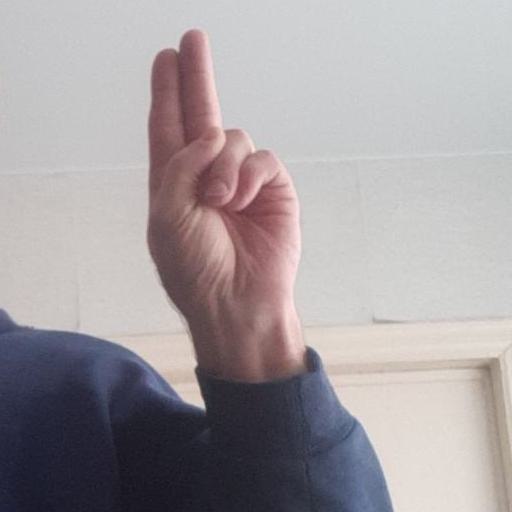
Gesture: two_up